Eric Bodden

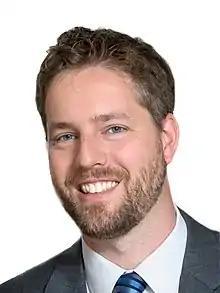
Eric Bodden

Eric Bodden (born 1980 in Aachen) is a German computer scientist. He holds the Chair of Secure Software Engineering at the Heinz Nixdorf Institute of the Paderborn University and is Director of Software Engineering and IT Security at the Fraunhofer Institute for Mechatronic Design (IEM). He is also head of the engineering department in the Collaborative Research Centre 1119 CROSSING at the Technical University of Darmstadt.